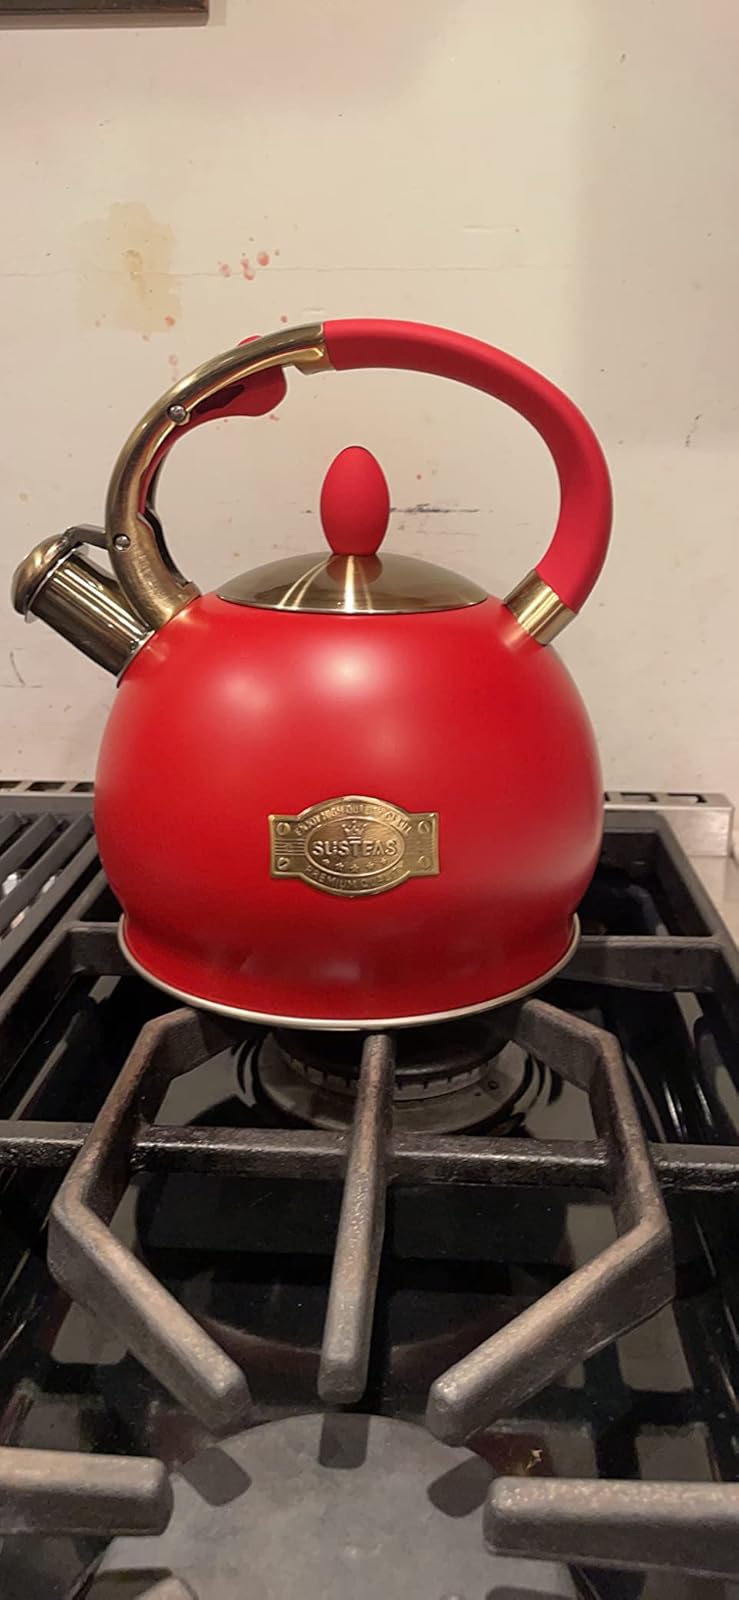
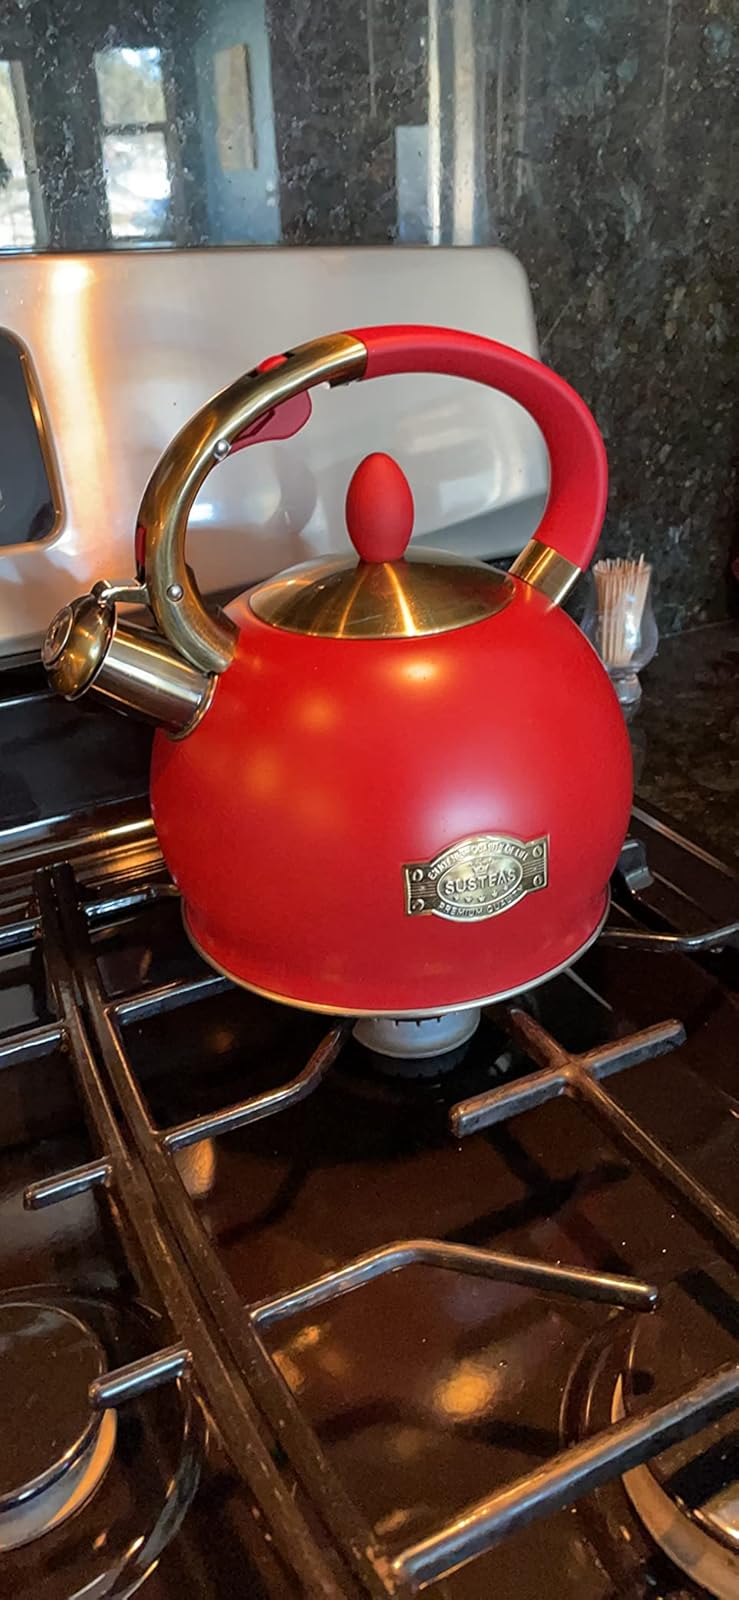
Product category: items_kettle
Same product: yes